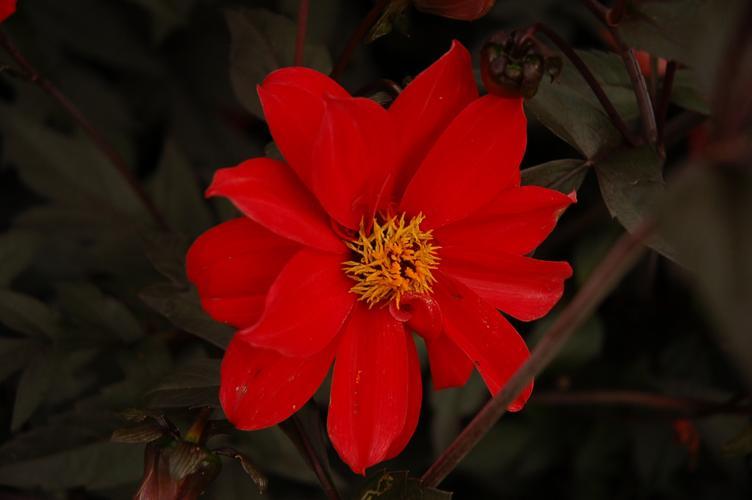
Label: bishop of llandaff